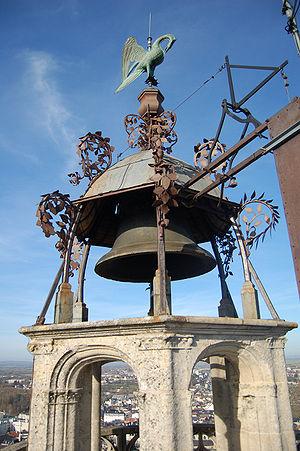
Cloche sur le toit de la Cathédrale Saint-Étienne de Bourges (France)
La cathédrale Saint-Étienne de Bourges est une cathédrale catholique construite entre la fin du XIIᵉ et la fin du XIIIᵉ siècle. Dédiée à saint Étienne, premier martyr, elle est le siège de l'archidiocèse de Bourges.